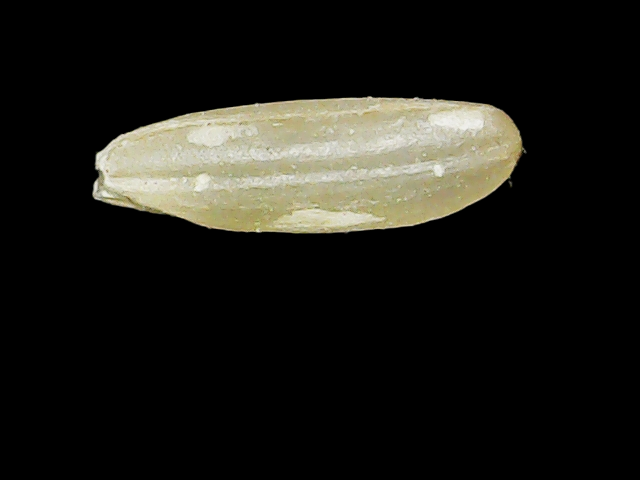
Rice variety: Binadhan17